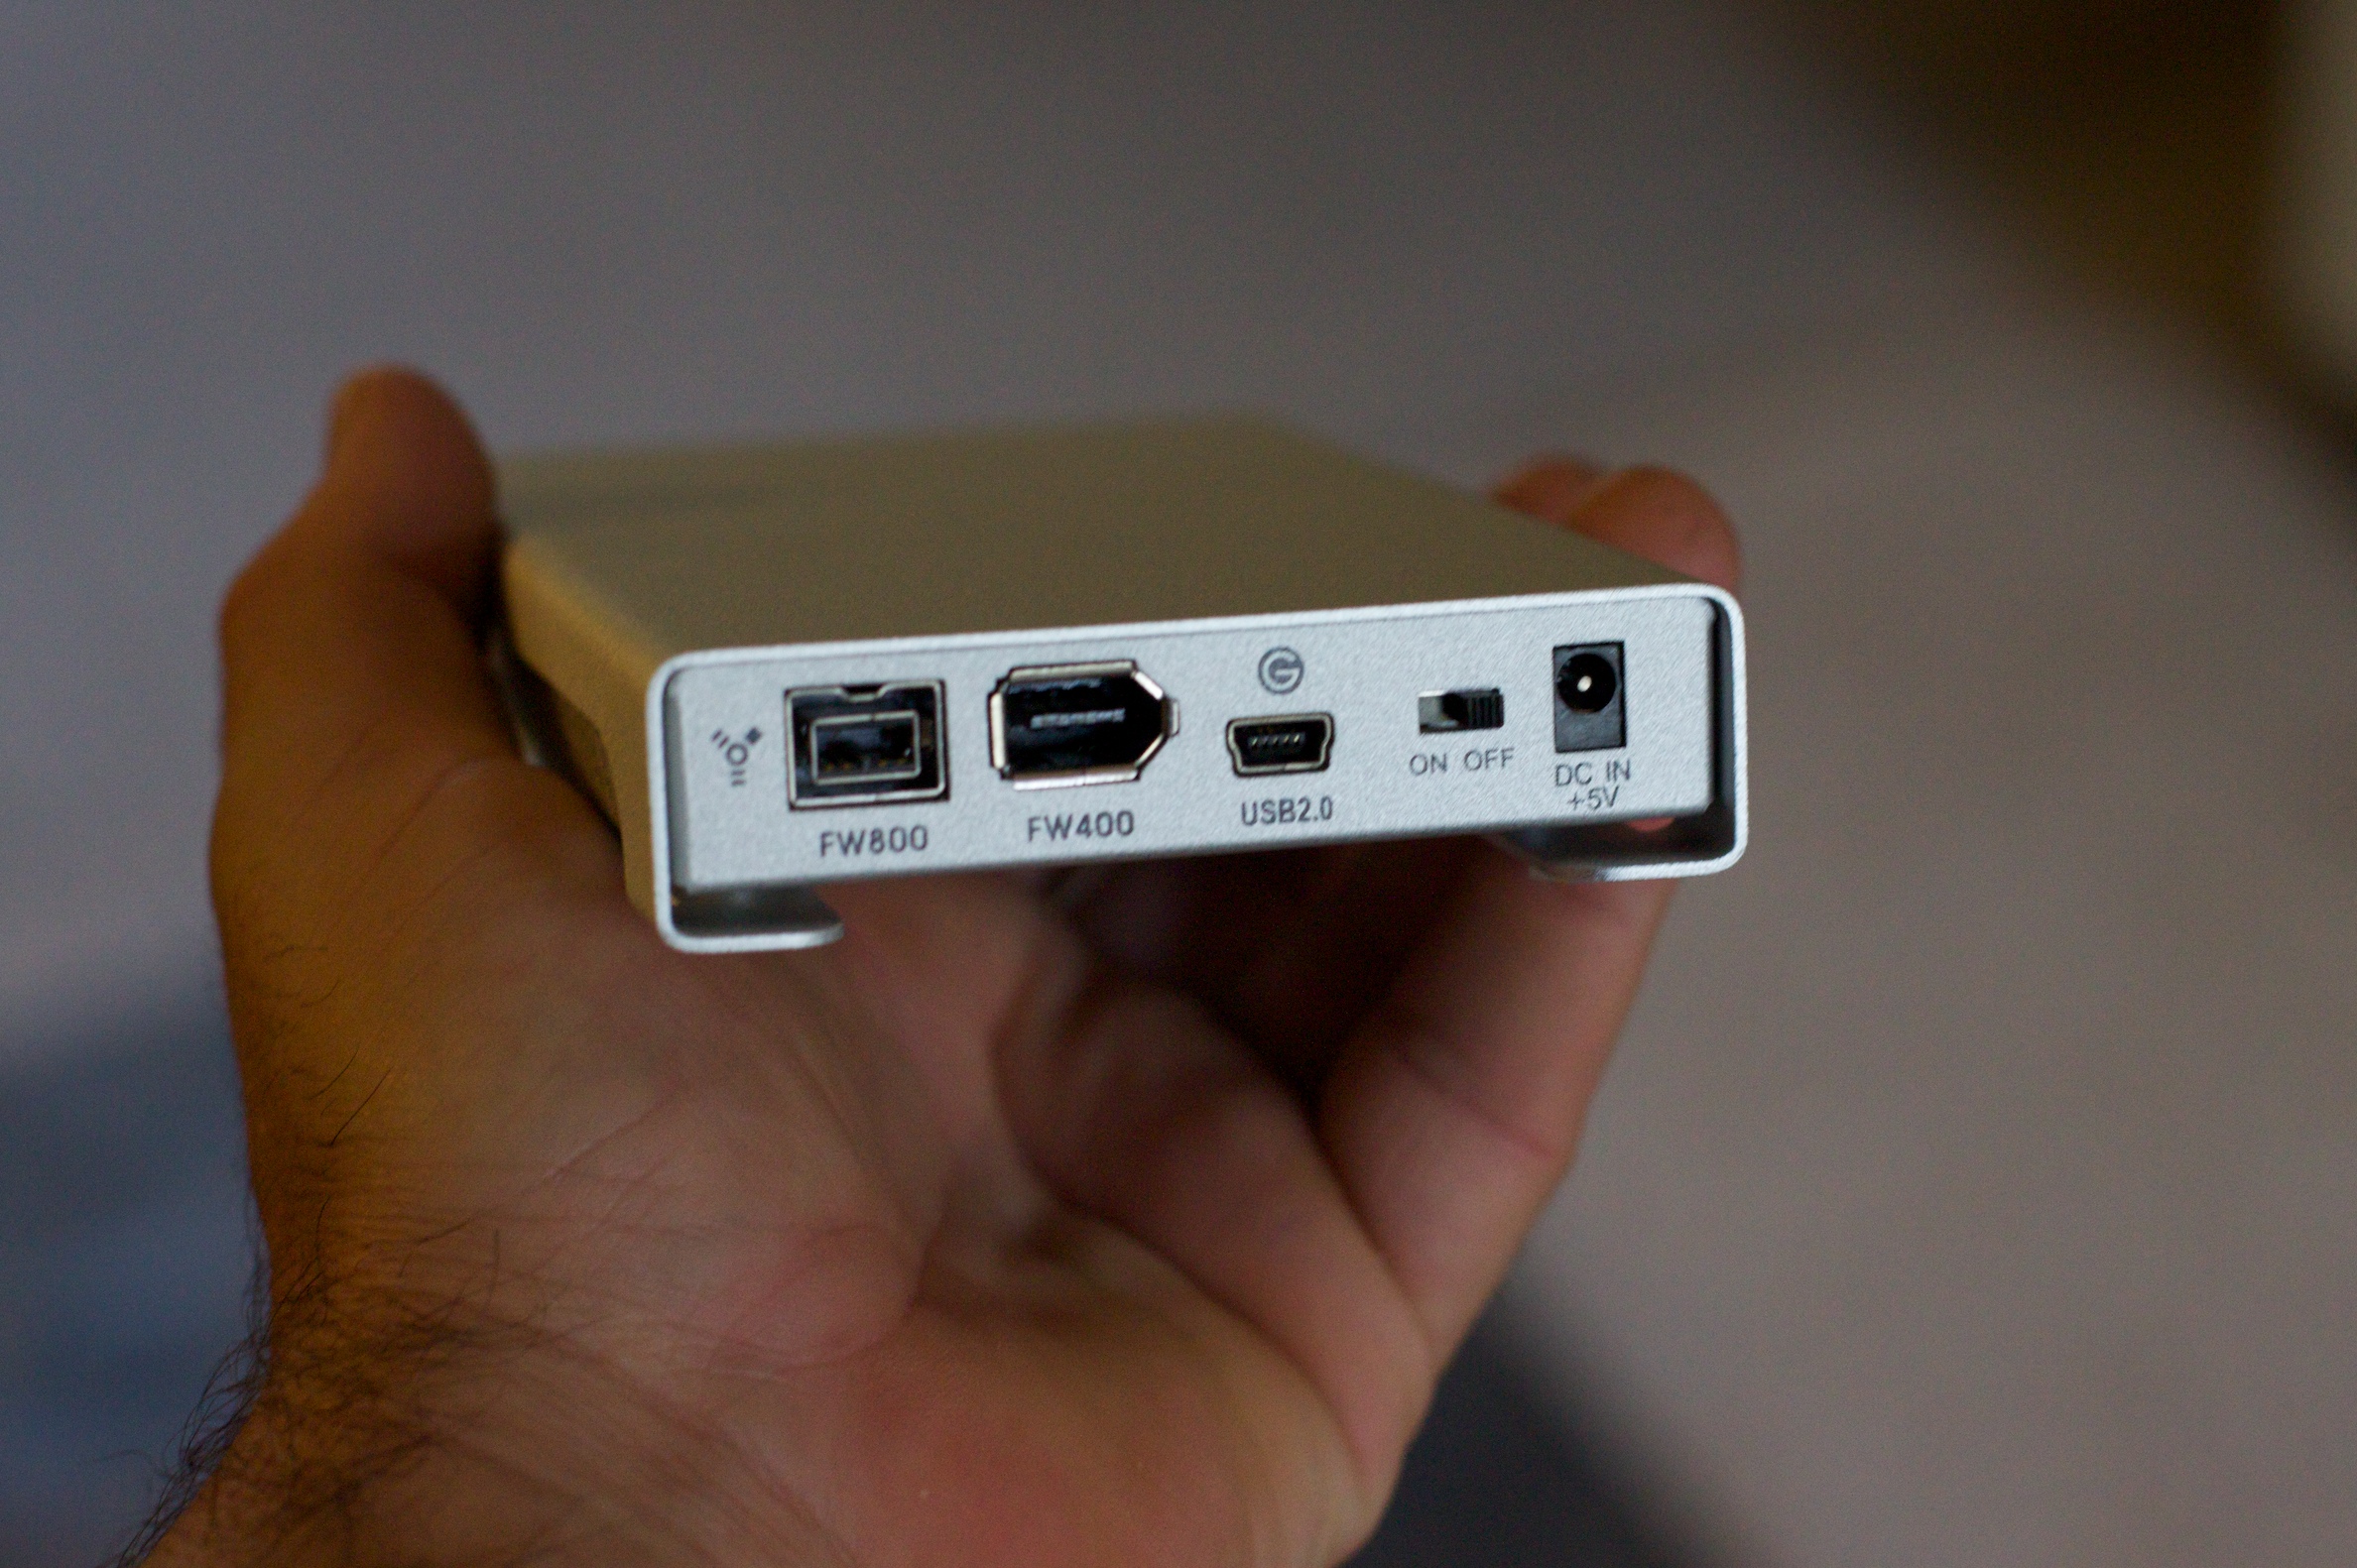
computer, hand, technology, product, electronics, multimedia, electronic device